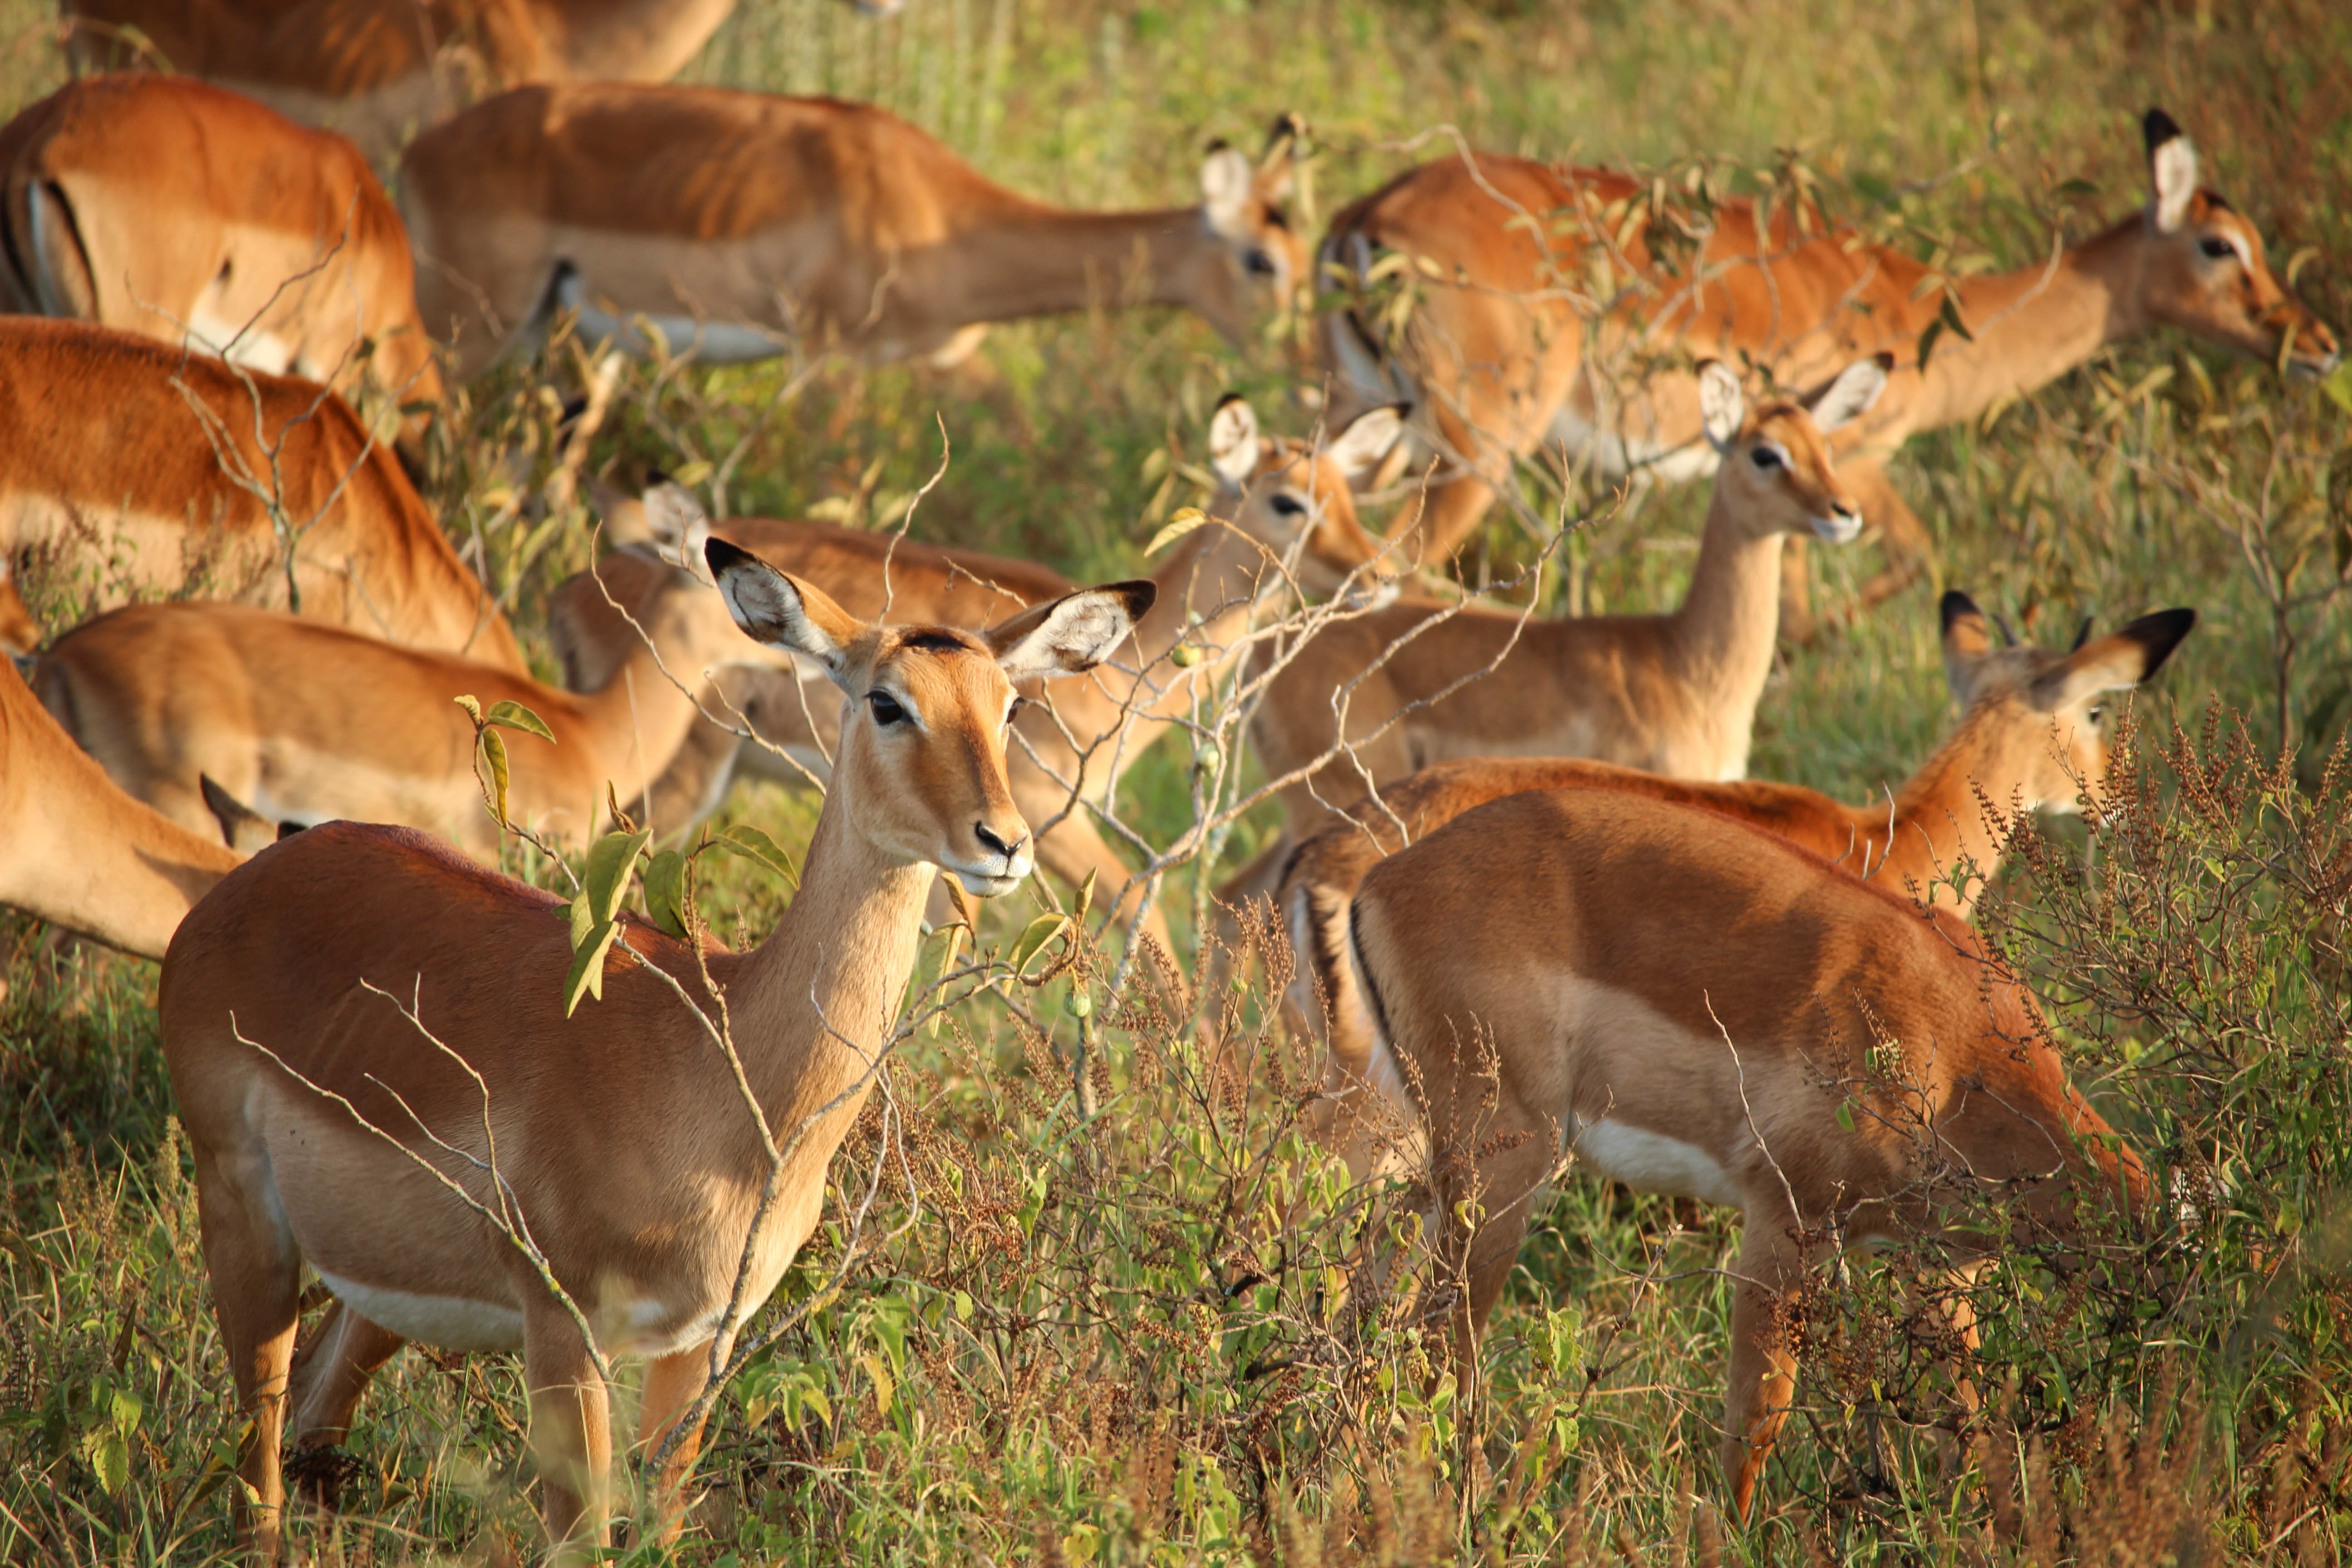
prairie, animal, wildlife, deer, herd, grazing, mammal, fauna, antelope, gazelle, vertebrate, impala, safari, white tailed deer, pack animal, common eland, hartebeest